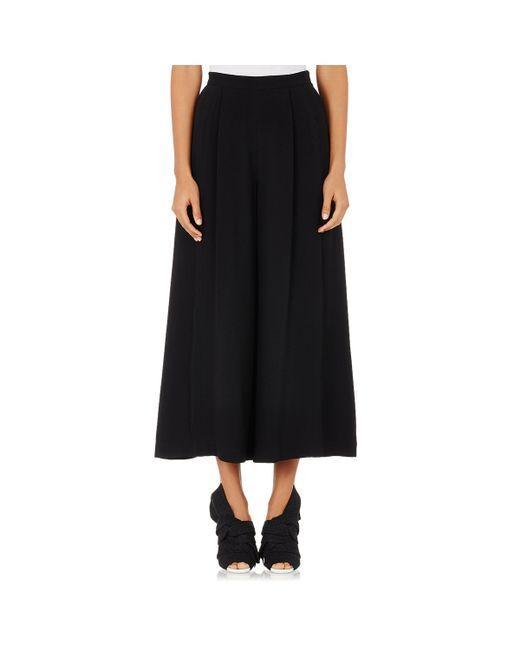
Schlichter schwarzer gerader langer Rock für Frauen